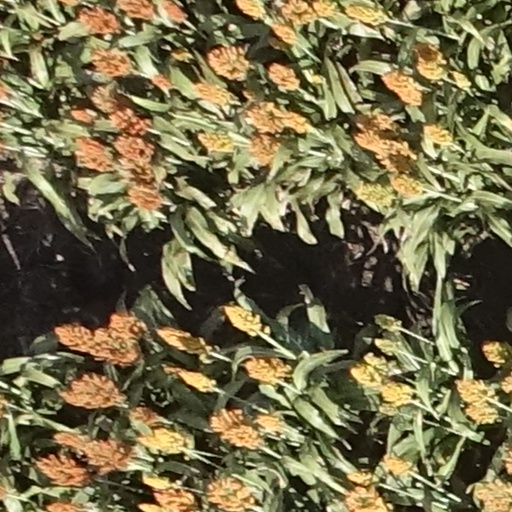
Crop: sorghum